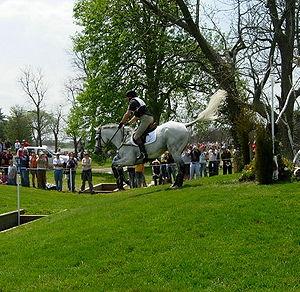
Le concours complet d'équitation est un sport équestre qui regroupe en une seule discipline trois épreuves bien distinctes : une épreuve de saut d'obstacles, une épreuve de dressage et une épreuve spécifique : le cross ou cross-country. Créée à l'origine pour tester les capacités des chevaux destinés aux forces armées, cette épreuve a évolué peu à peu pour devenir une discipline équestre à part entière. Souvent qualifié de triathlon équestre, le CCE demande, contrairement à d'autres disciplines, une polyvalence de la part du cheval comme de son cavalier.